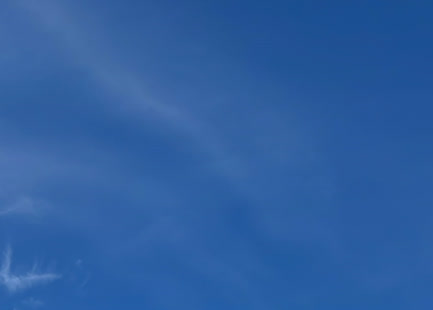
Cloud type: Cirrus